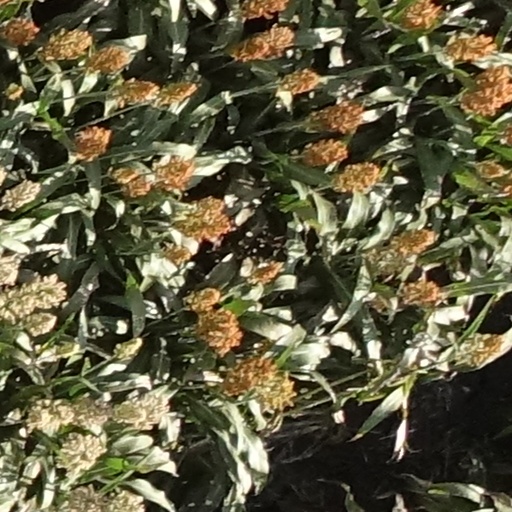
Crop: sorghum